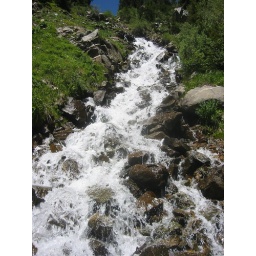
I took this one while standing on a rock in the middle of the river.